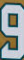
Number: 9